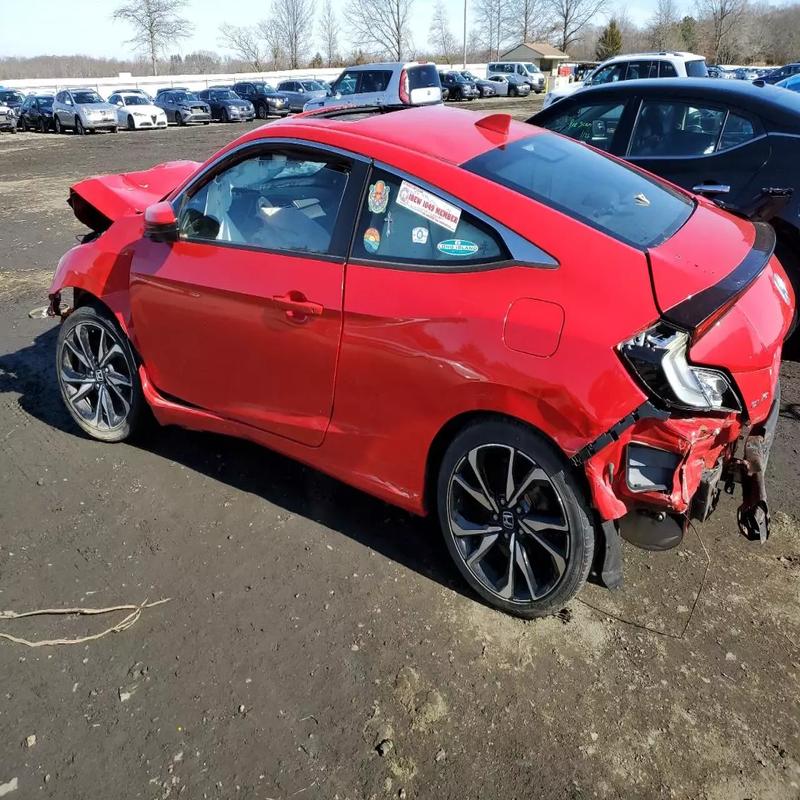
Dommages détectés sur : aile avant gauche, aile arrière gauche, malle, feu arrière gauche, pare-choc arrière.
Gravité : majeur